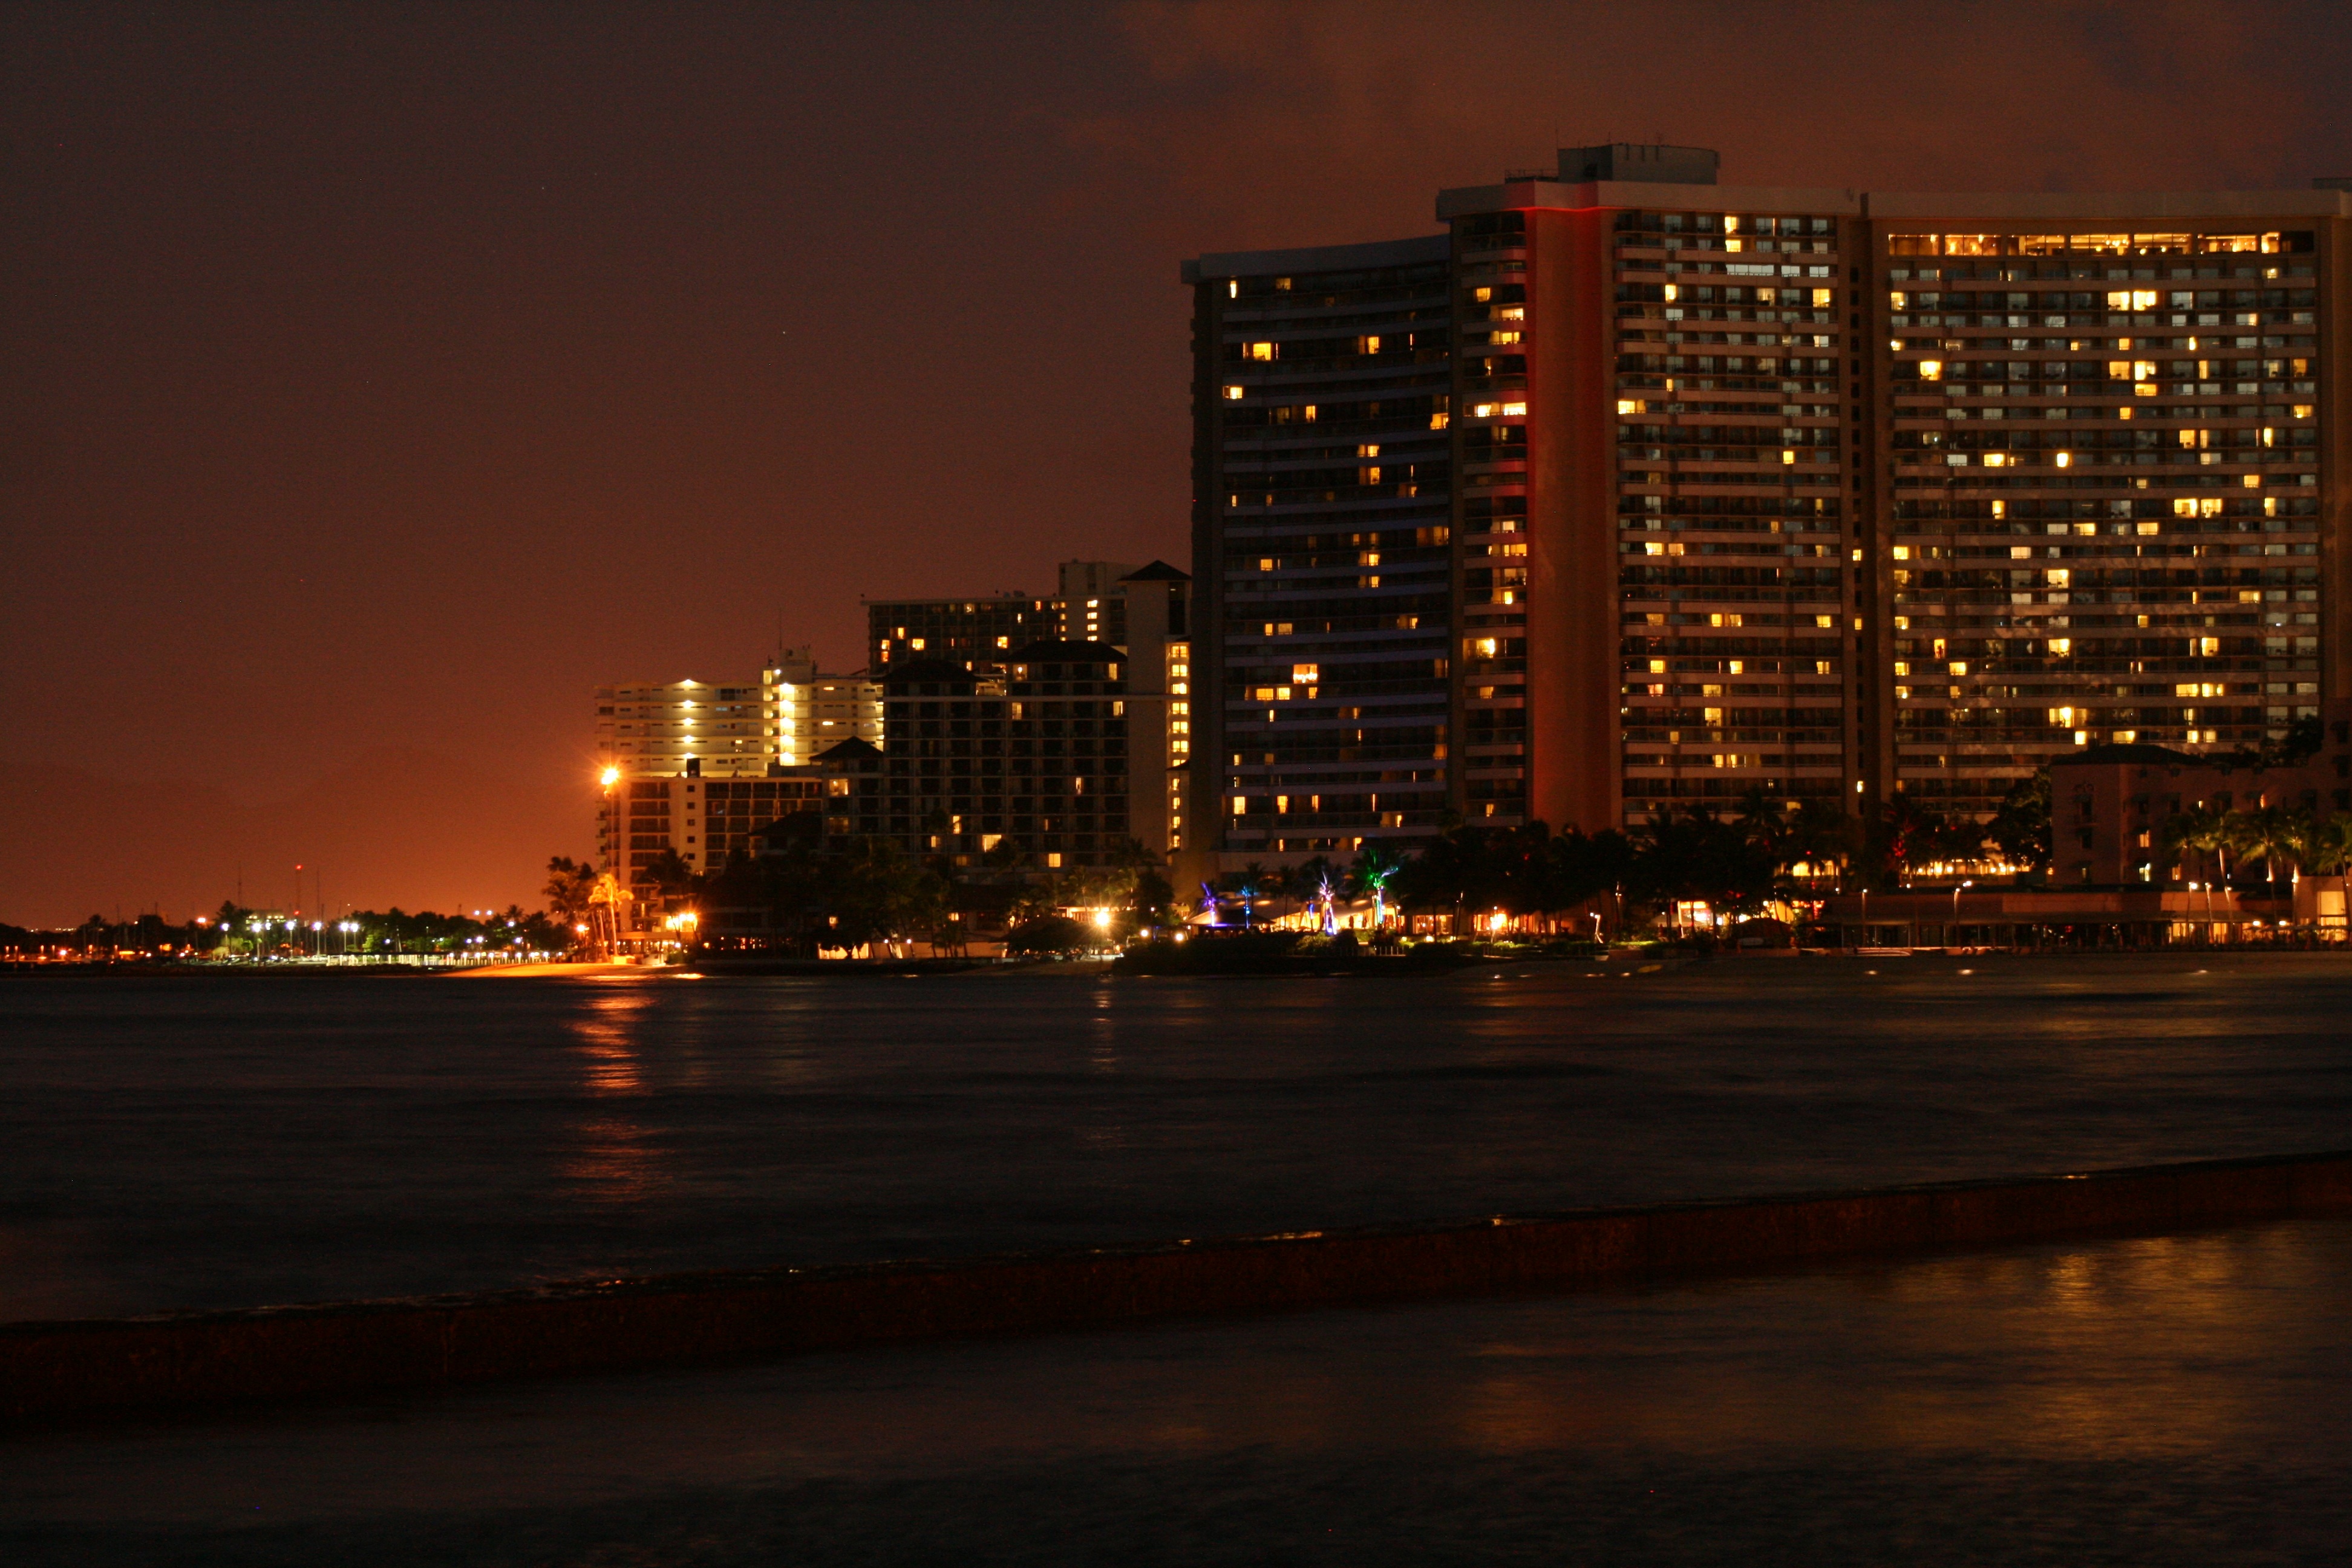
beach, ocean, horizon, light, sunset, skyline, night, building, dawn, city, skyscraper, cityscape, downtown, dusk, evening, reflection, darkness, hotel, mar, agua, urban area, human settlement, havaii